Juignac

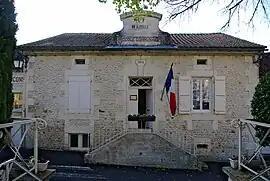
Town hall

Juignac is a commune in the Charente department in southwestern France.